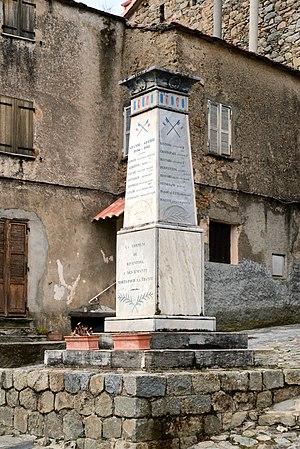
Riventosa est une commune française située dans la circonscription départementale de la Haute-Corse et le territoire de la collectivité de Corse.